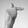
ASL letter: T